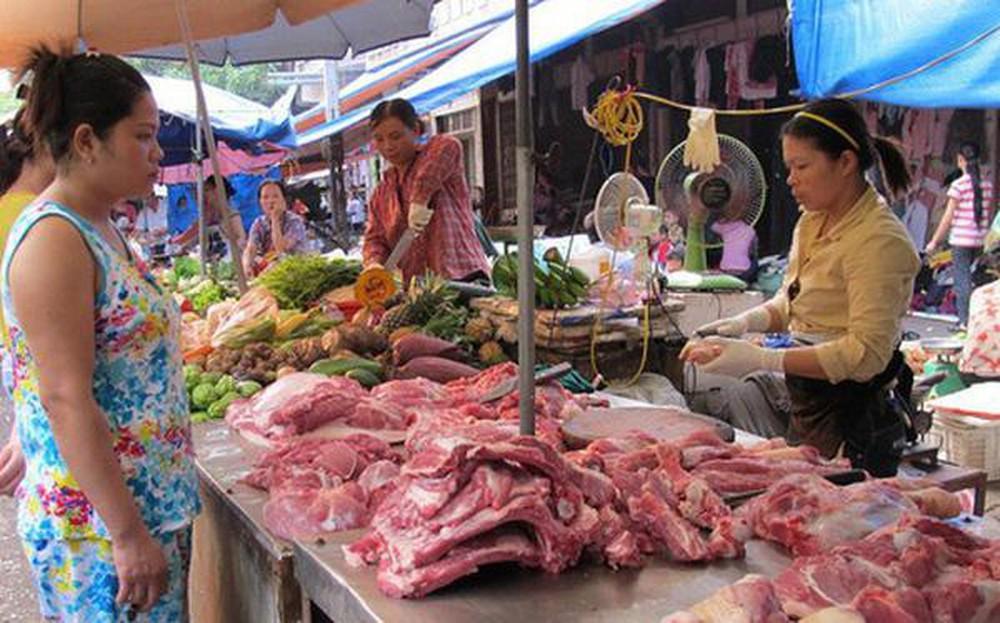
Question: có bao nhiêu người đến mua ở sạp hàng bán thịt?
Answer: một người